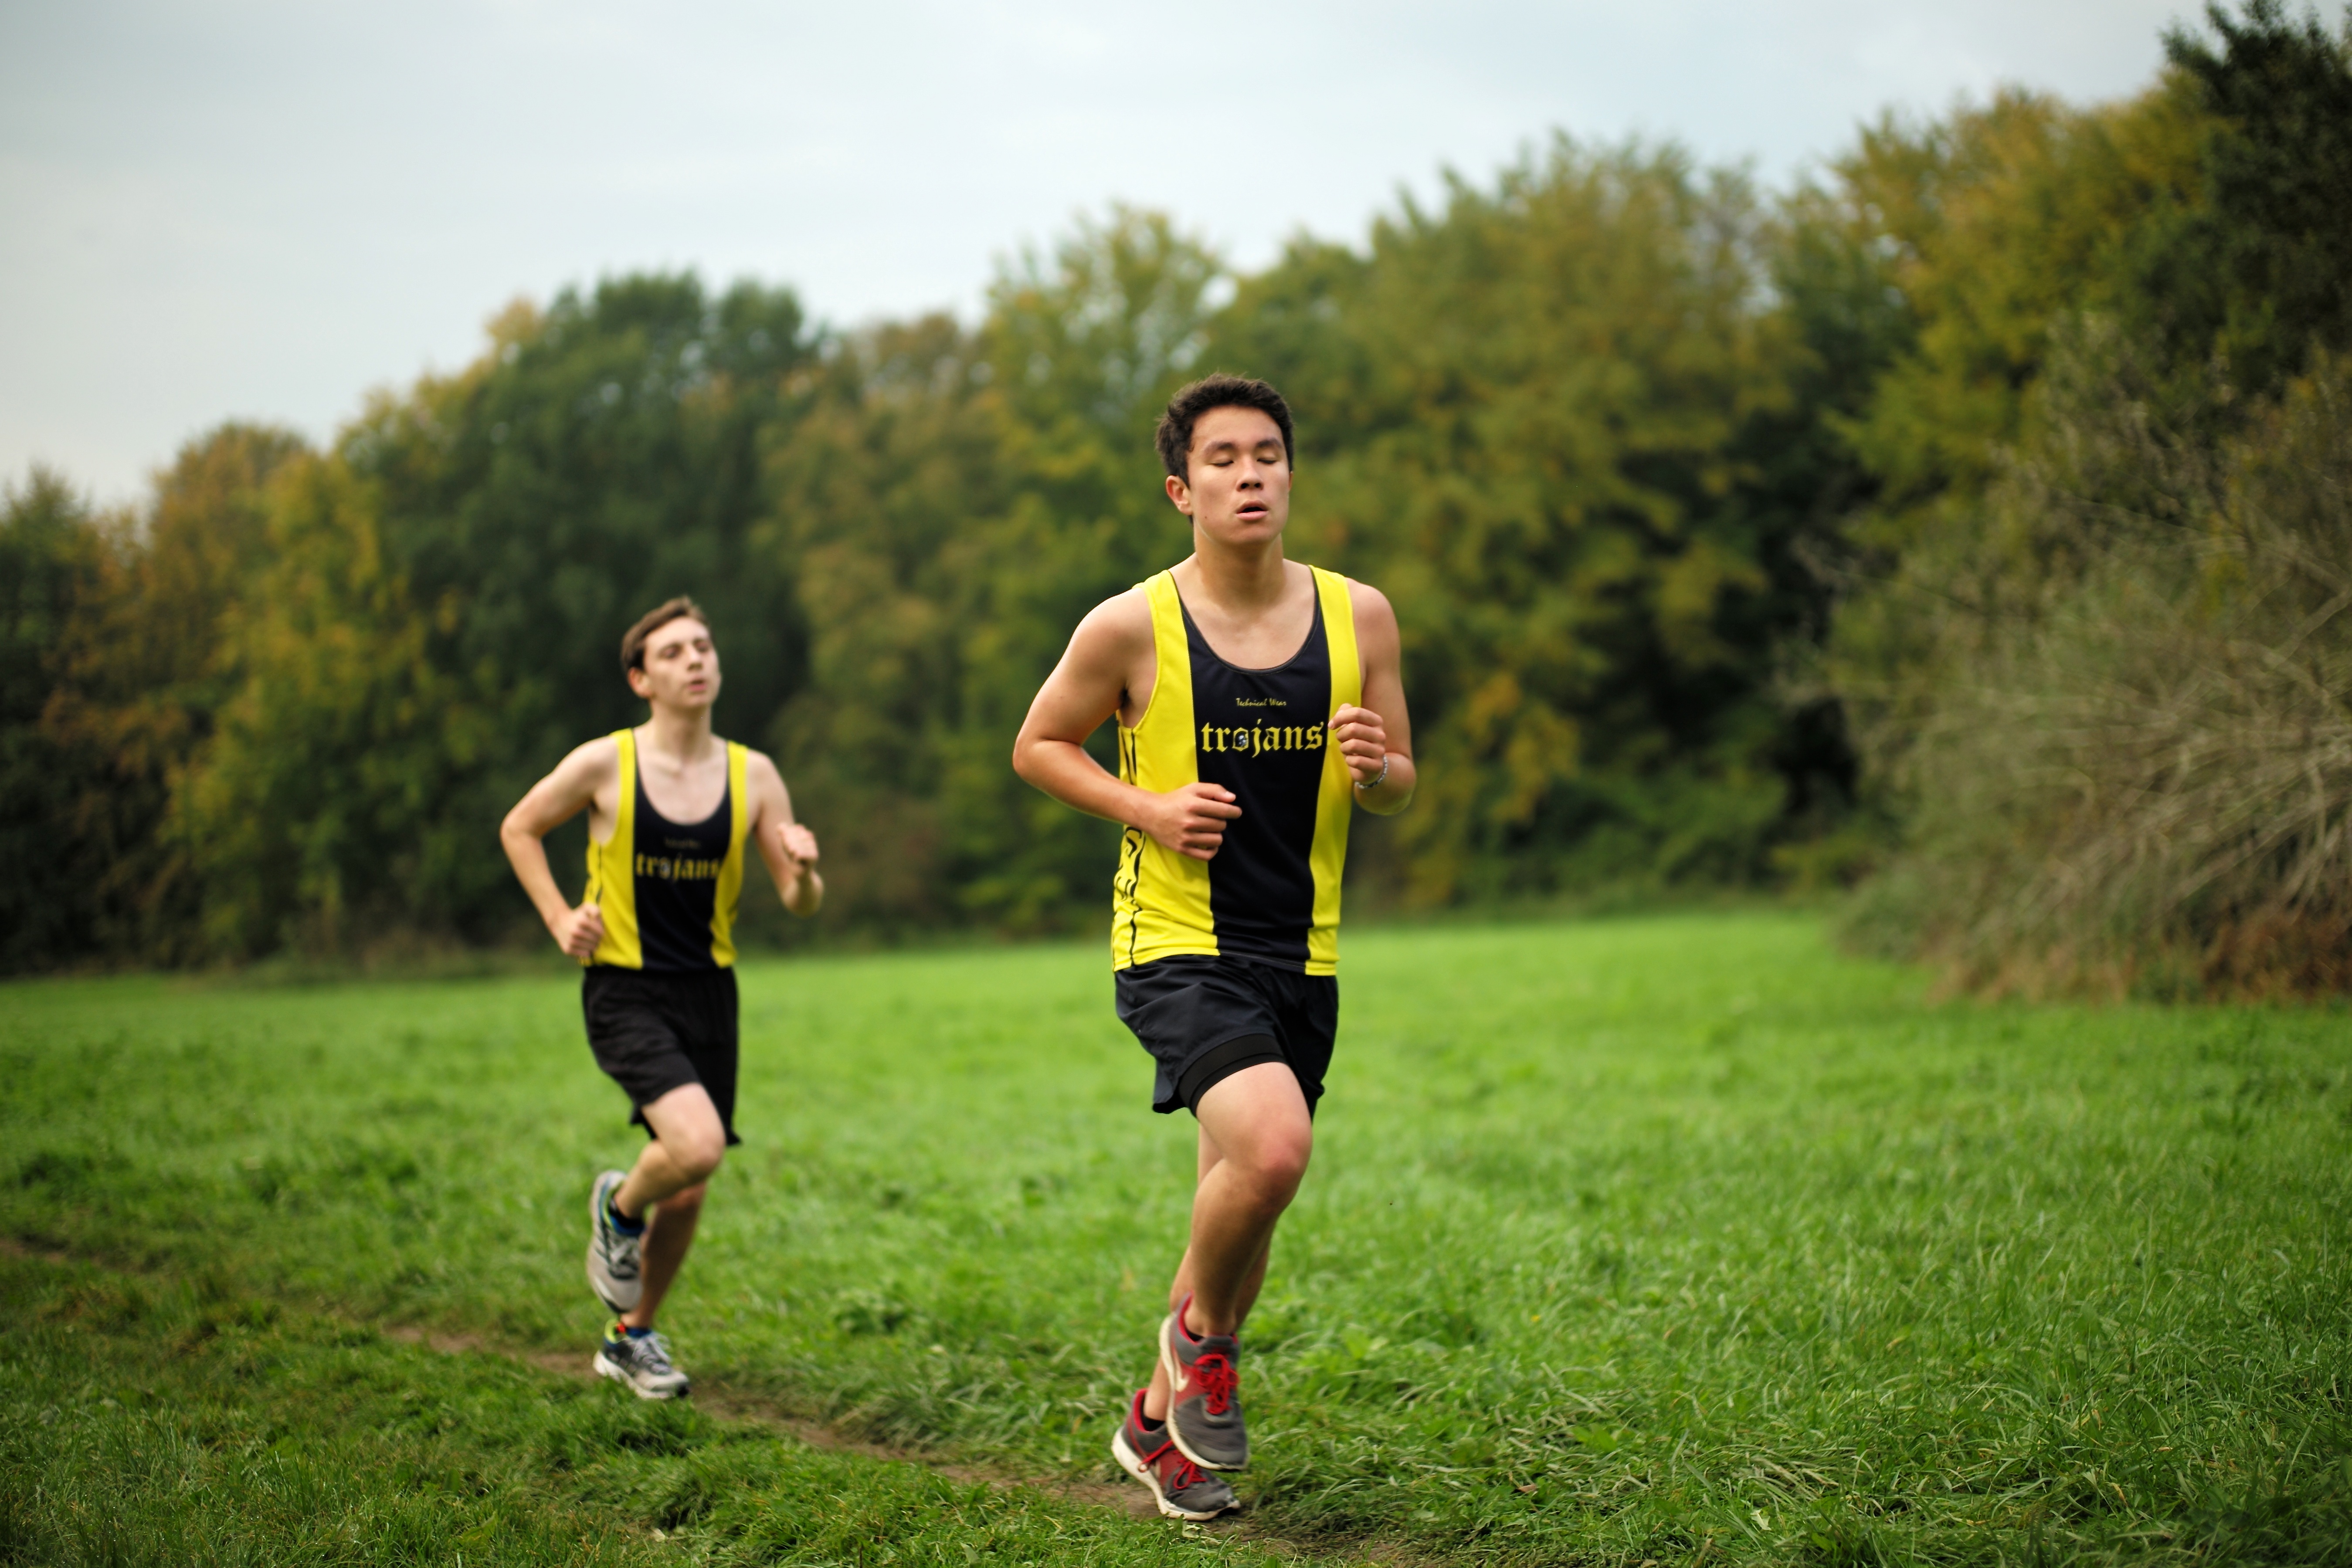
forest, person, girl, sport, boy, running, run, recreation, europe, high, park, jogging, runner, ash, crosscountry, race, competition, woods, holland, amsterdam, netherlands, m, sports, 50, school, runners, endurance, junior, leica, 240, summilux, varsity, athletics, meet, xc, isa, sprint, amsterdamsebos, physical exercise, outdoor recreation, human action, individual sports, endurance sports, ultramarathon, duathlon, cross country running, cross country cycling